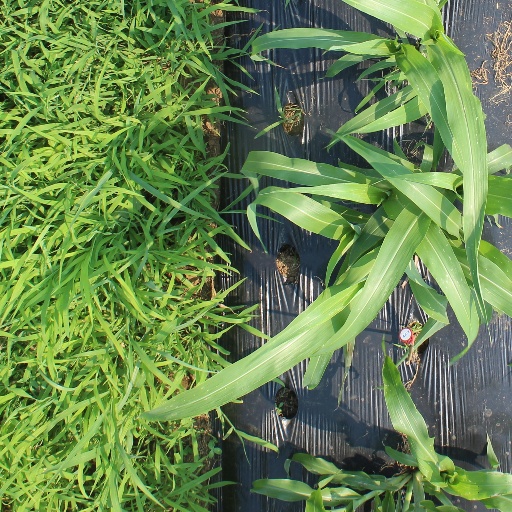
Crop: sorghum